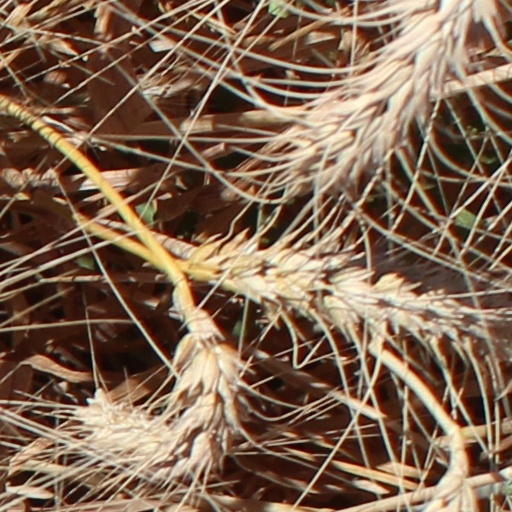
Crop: wheat